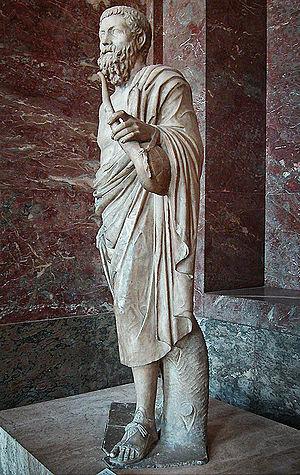
Joueur de lyre, dit «
Sémonide ou Simonide d'Amorgos est avec Hipponax et Archiloque de Paros l'un des trois grands poètes iambiques grecs. Ses dates d'activité ne sont pas connues avec certitude ; on le place généralement au VIIᵉ siècle av. J.-C.